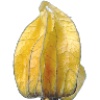
Label: physalis_with_husk